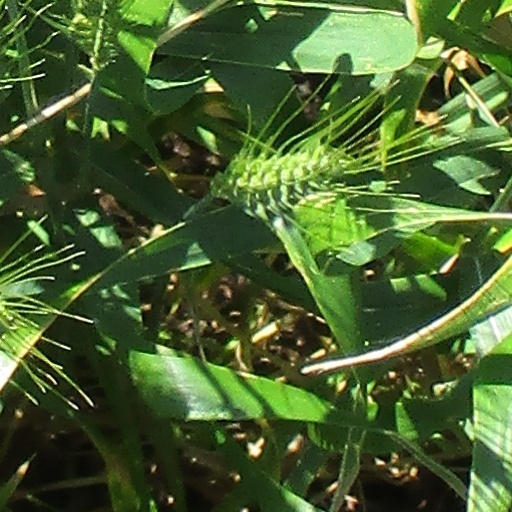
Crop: wheat